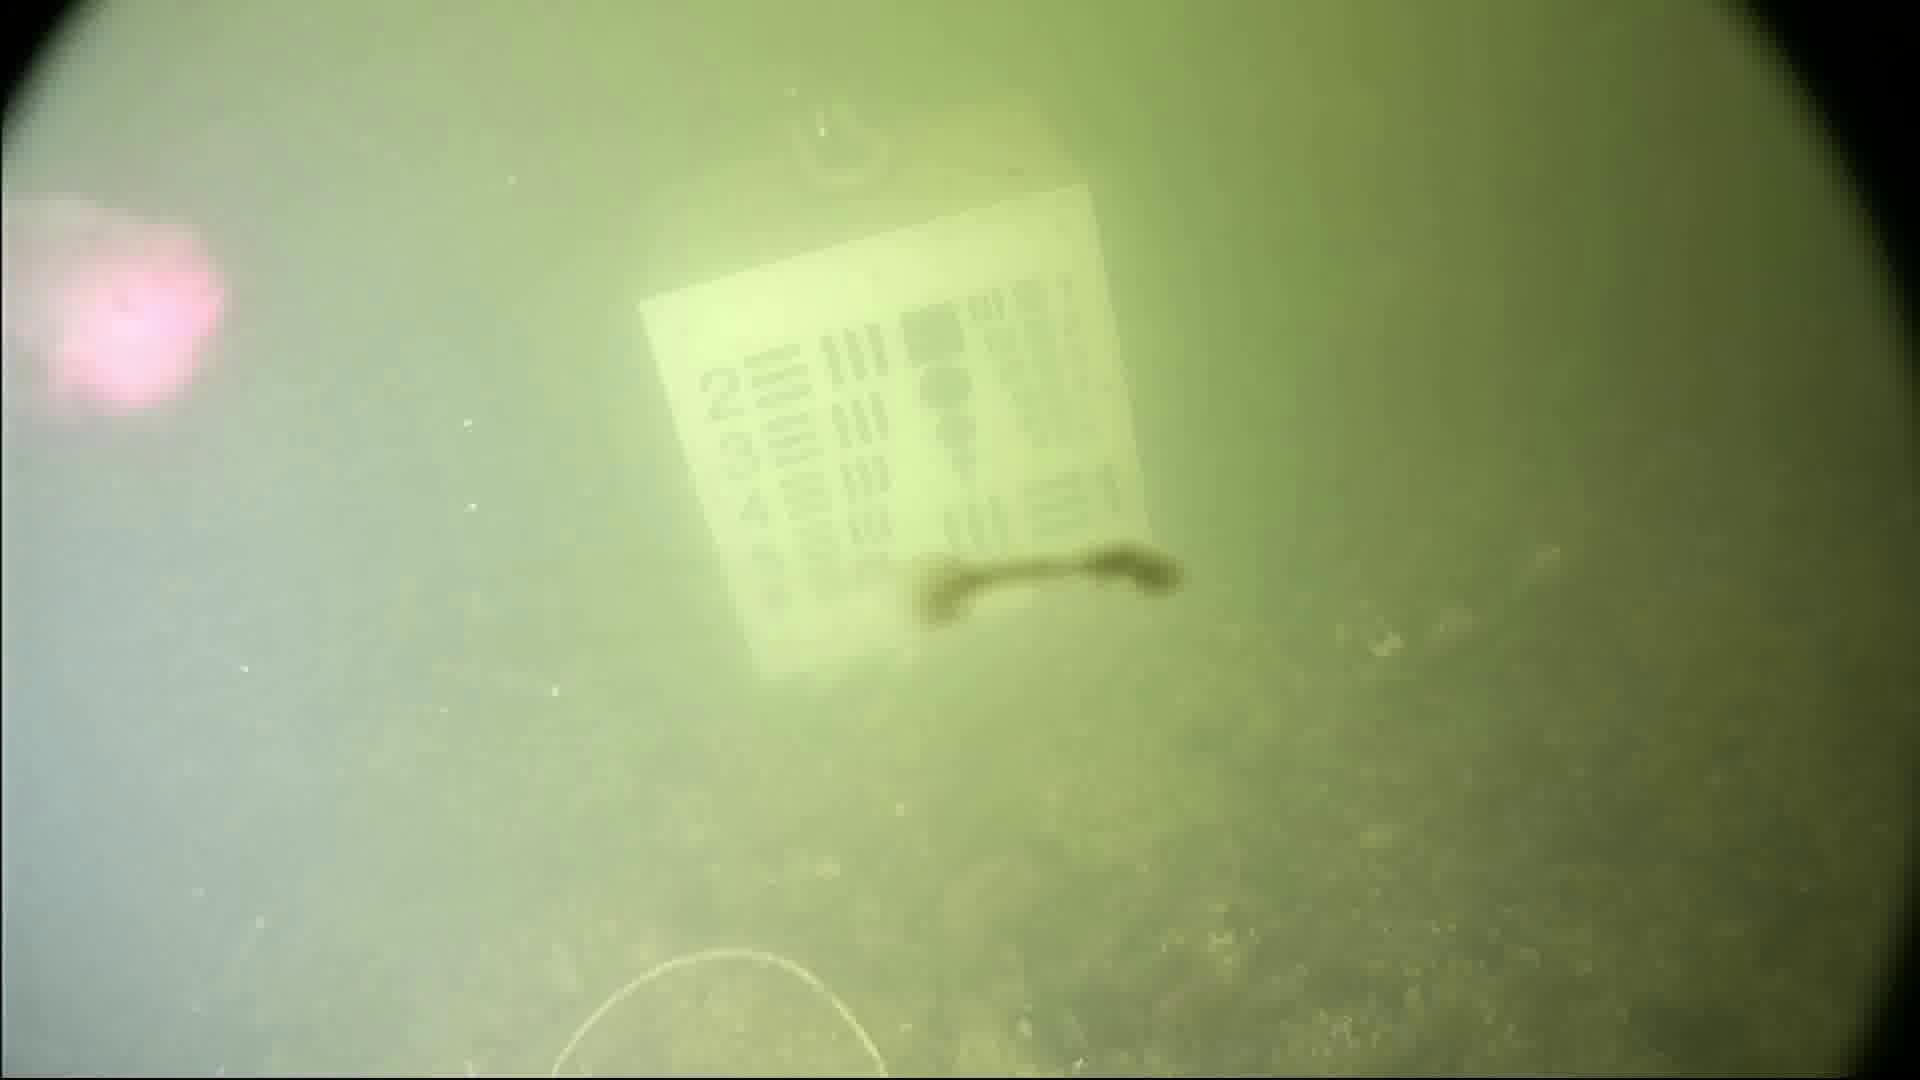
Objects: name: fish
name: crab